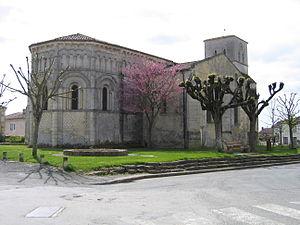
L'église romane de Rioux
Les églises de la Charente-Maritime présentent une grande diversité, d'une commune à une autre, et se distinguent par des styles et des périodes de construction différentes. De nombreux édifices témoignent cependant de l'épanouissement, aux XIᵉ et XIIᵉ siècles d'une forme d'art roman spécifique, appelée art roman saintongeais, caractérisée par une simplicité des formes et un décor sculpté, souvent très riche.
Rioux est une commune du sud-ouest de la France, située dans le département de la Charente-Maritime.
L'église Notre-Dame est une église de style roman saintongeais située à Rioux en Saintonge, dans le département français de la Charente-Maritime en région Nouvelle-Aquitaine.